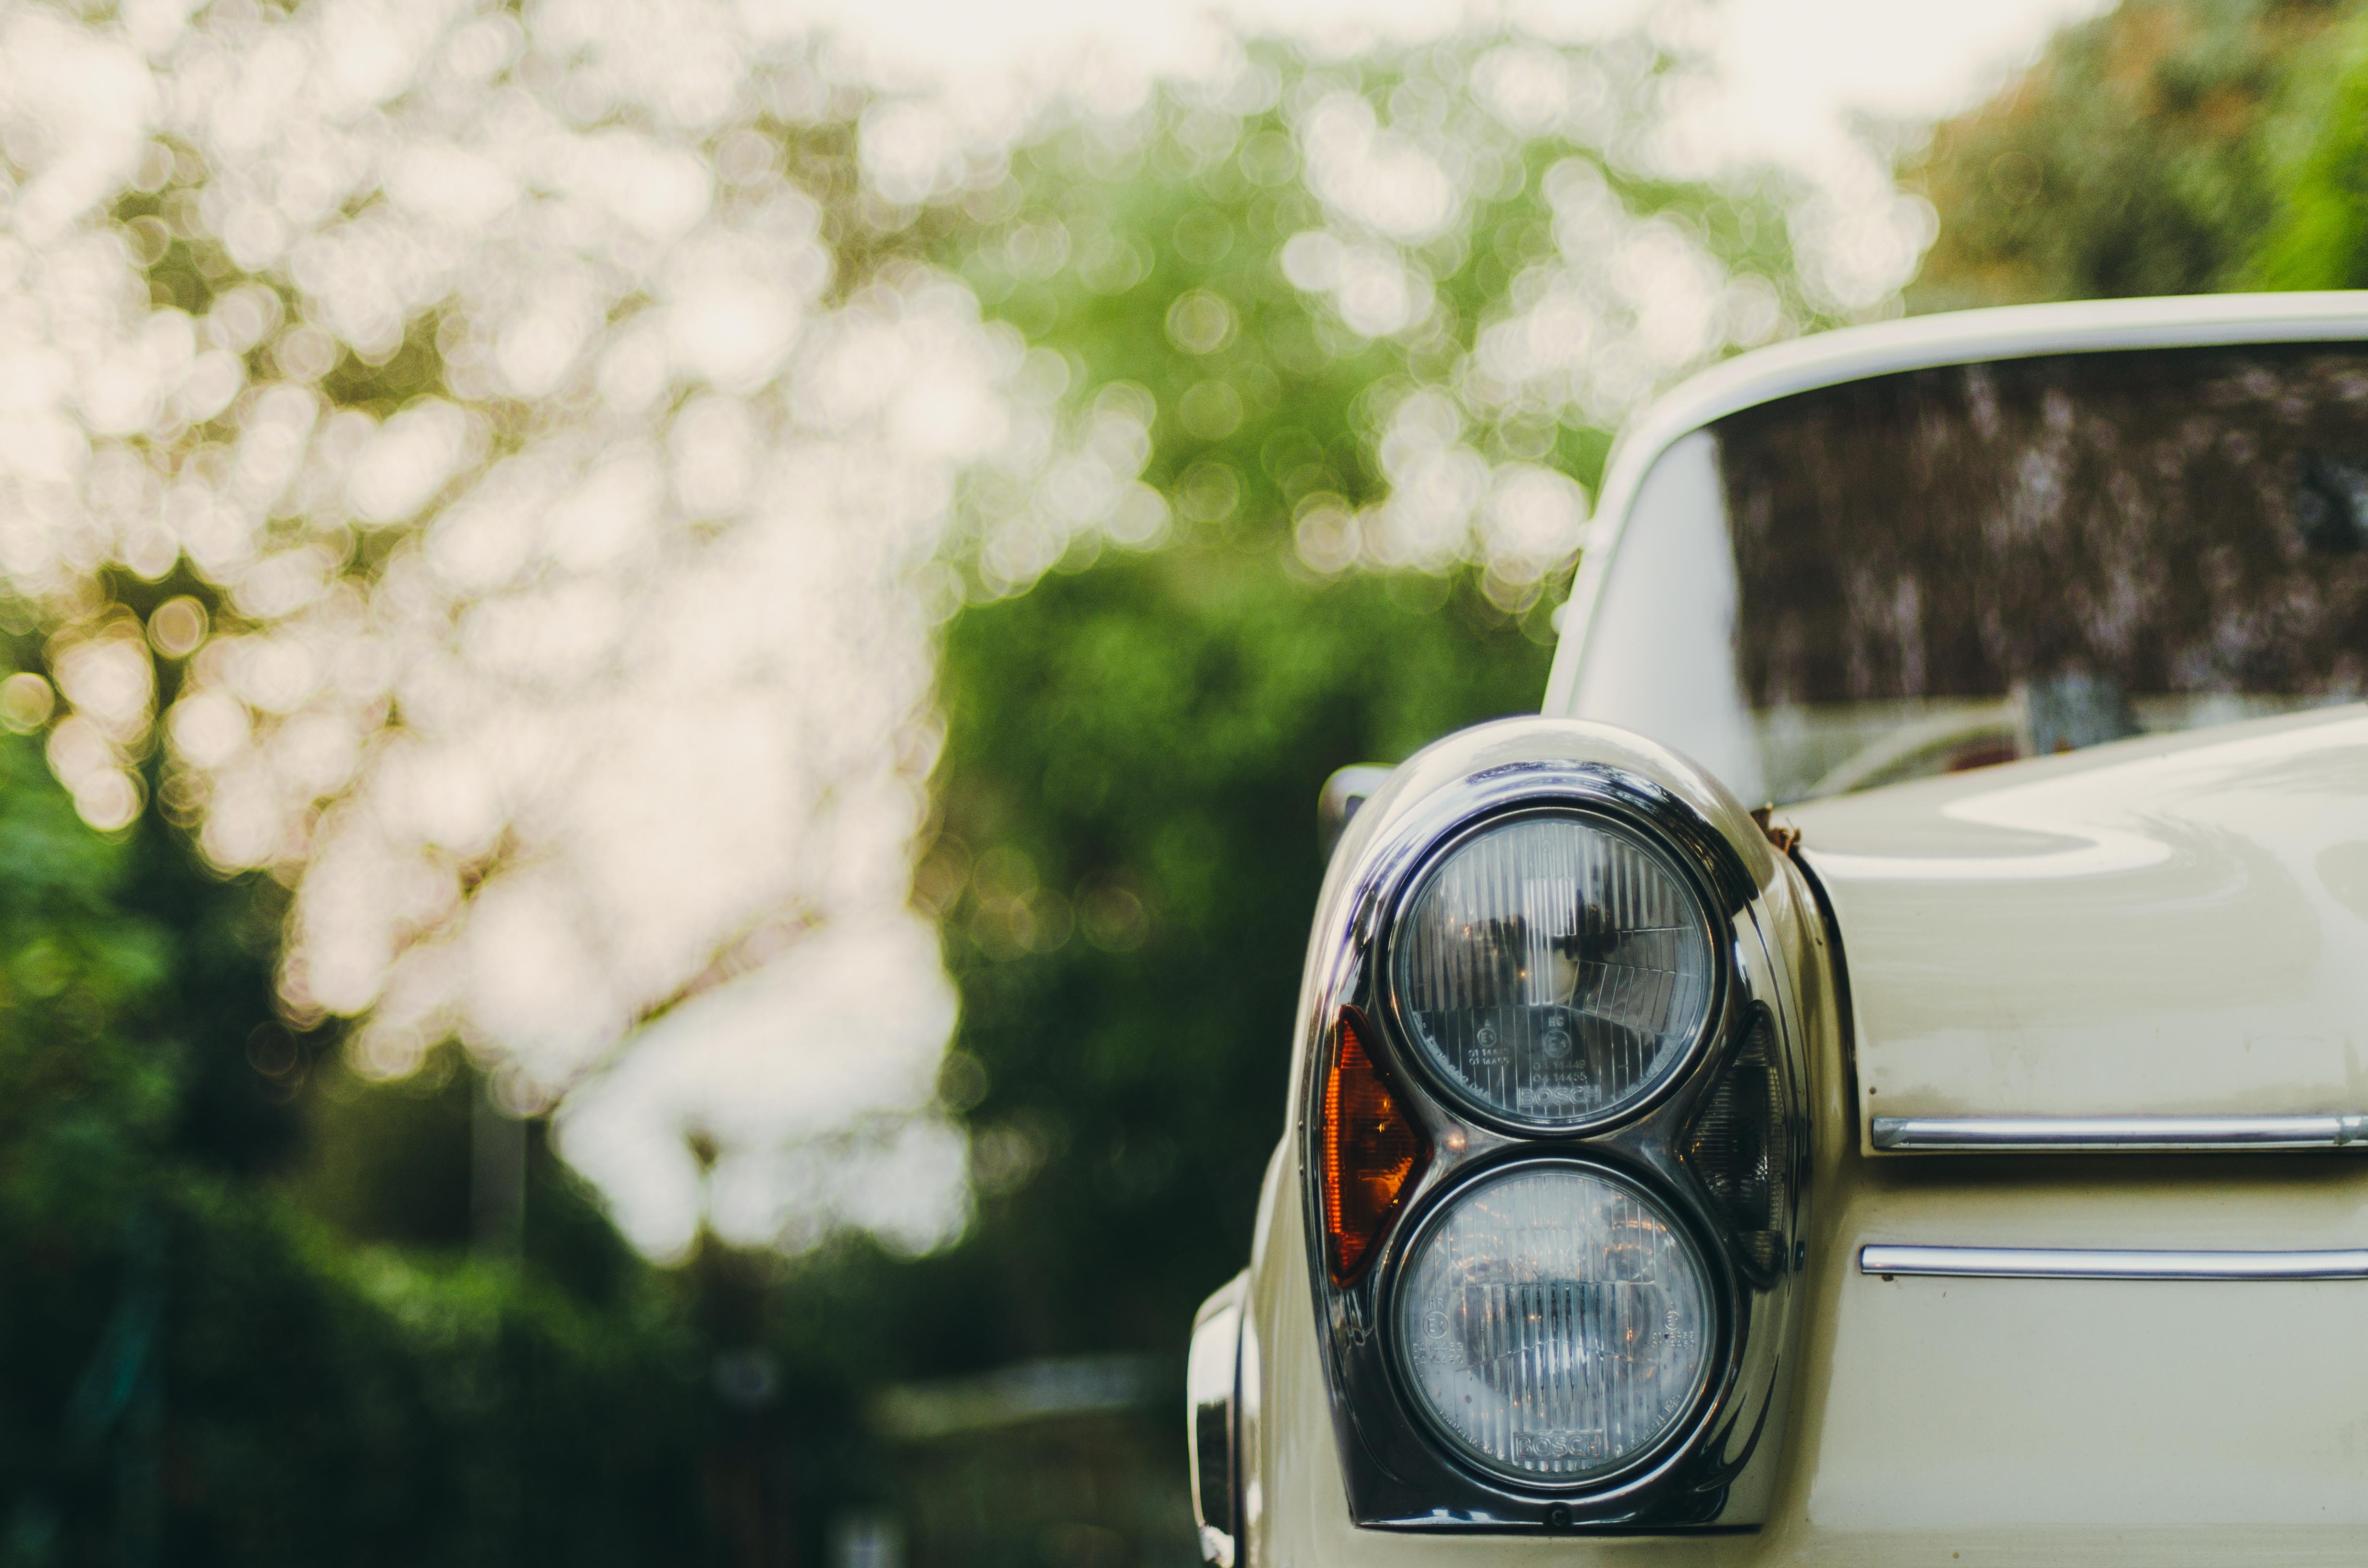
light, car, vintage, driving, vehicle, automotive, oldschool, city car, land vehicle, automobile make, automotive design